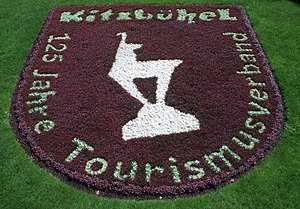
Kitzbühel / Venskabsbyer
Blomsterbed som danner byvåbnet
Kitzbühls byvåben som et bed i en af byens plæner. August 2012.
Kitzbühel er en østrigsk by beliggende i delstaten Tyrol ca. 100 km øst for Innsbruck midt i Kitzbühel-alperne. Den er kendt internationalt som et af de mest betydningsfulde skisportsteder i Østrig.